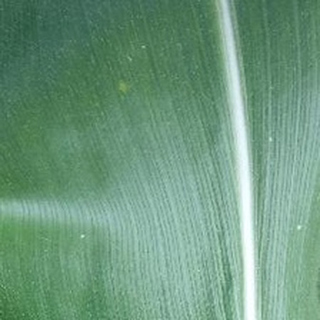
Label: healthy_corn